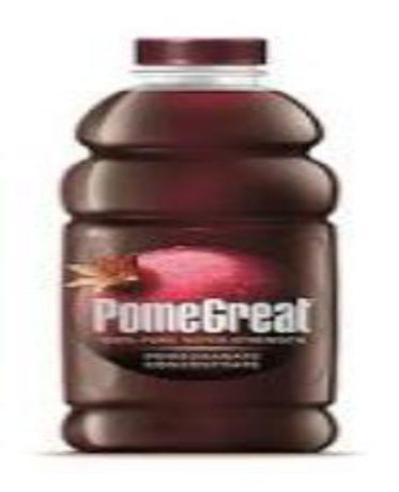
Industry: Food